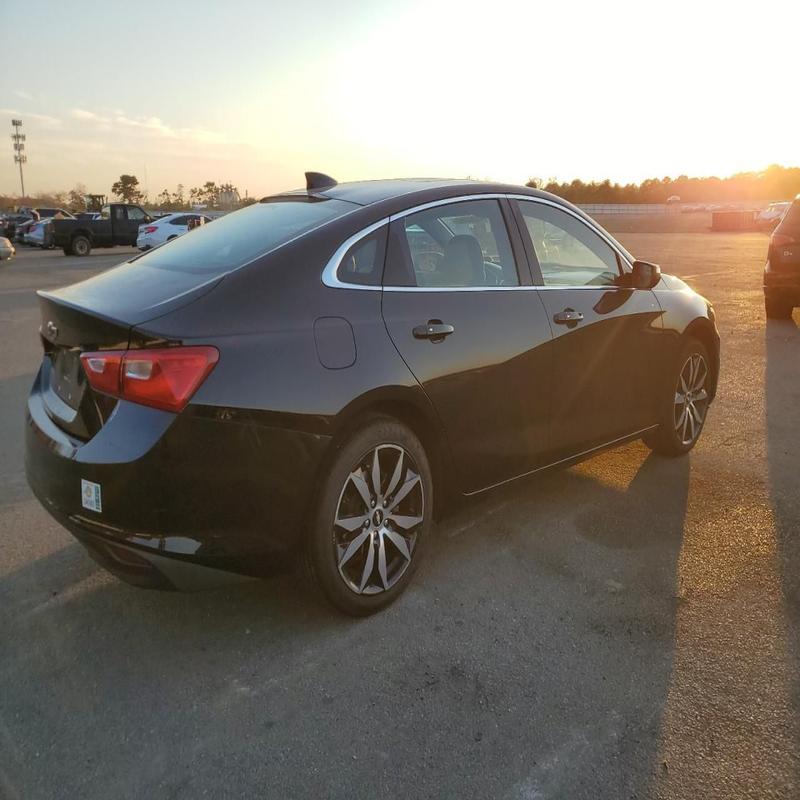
Aucun dommage détecté.
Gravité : aucun